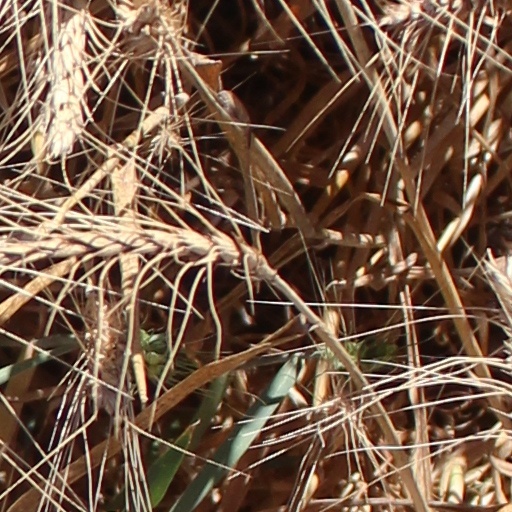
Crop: wheat